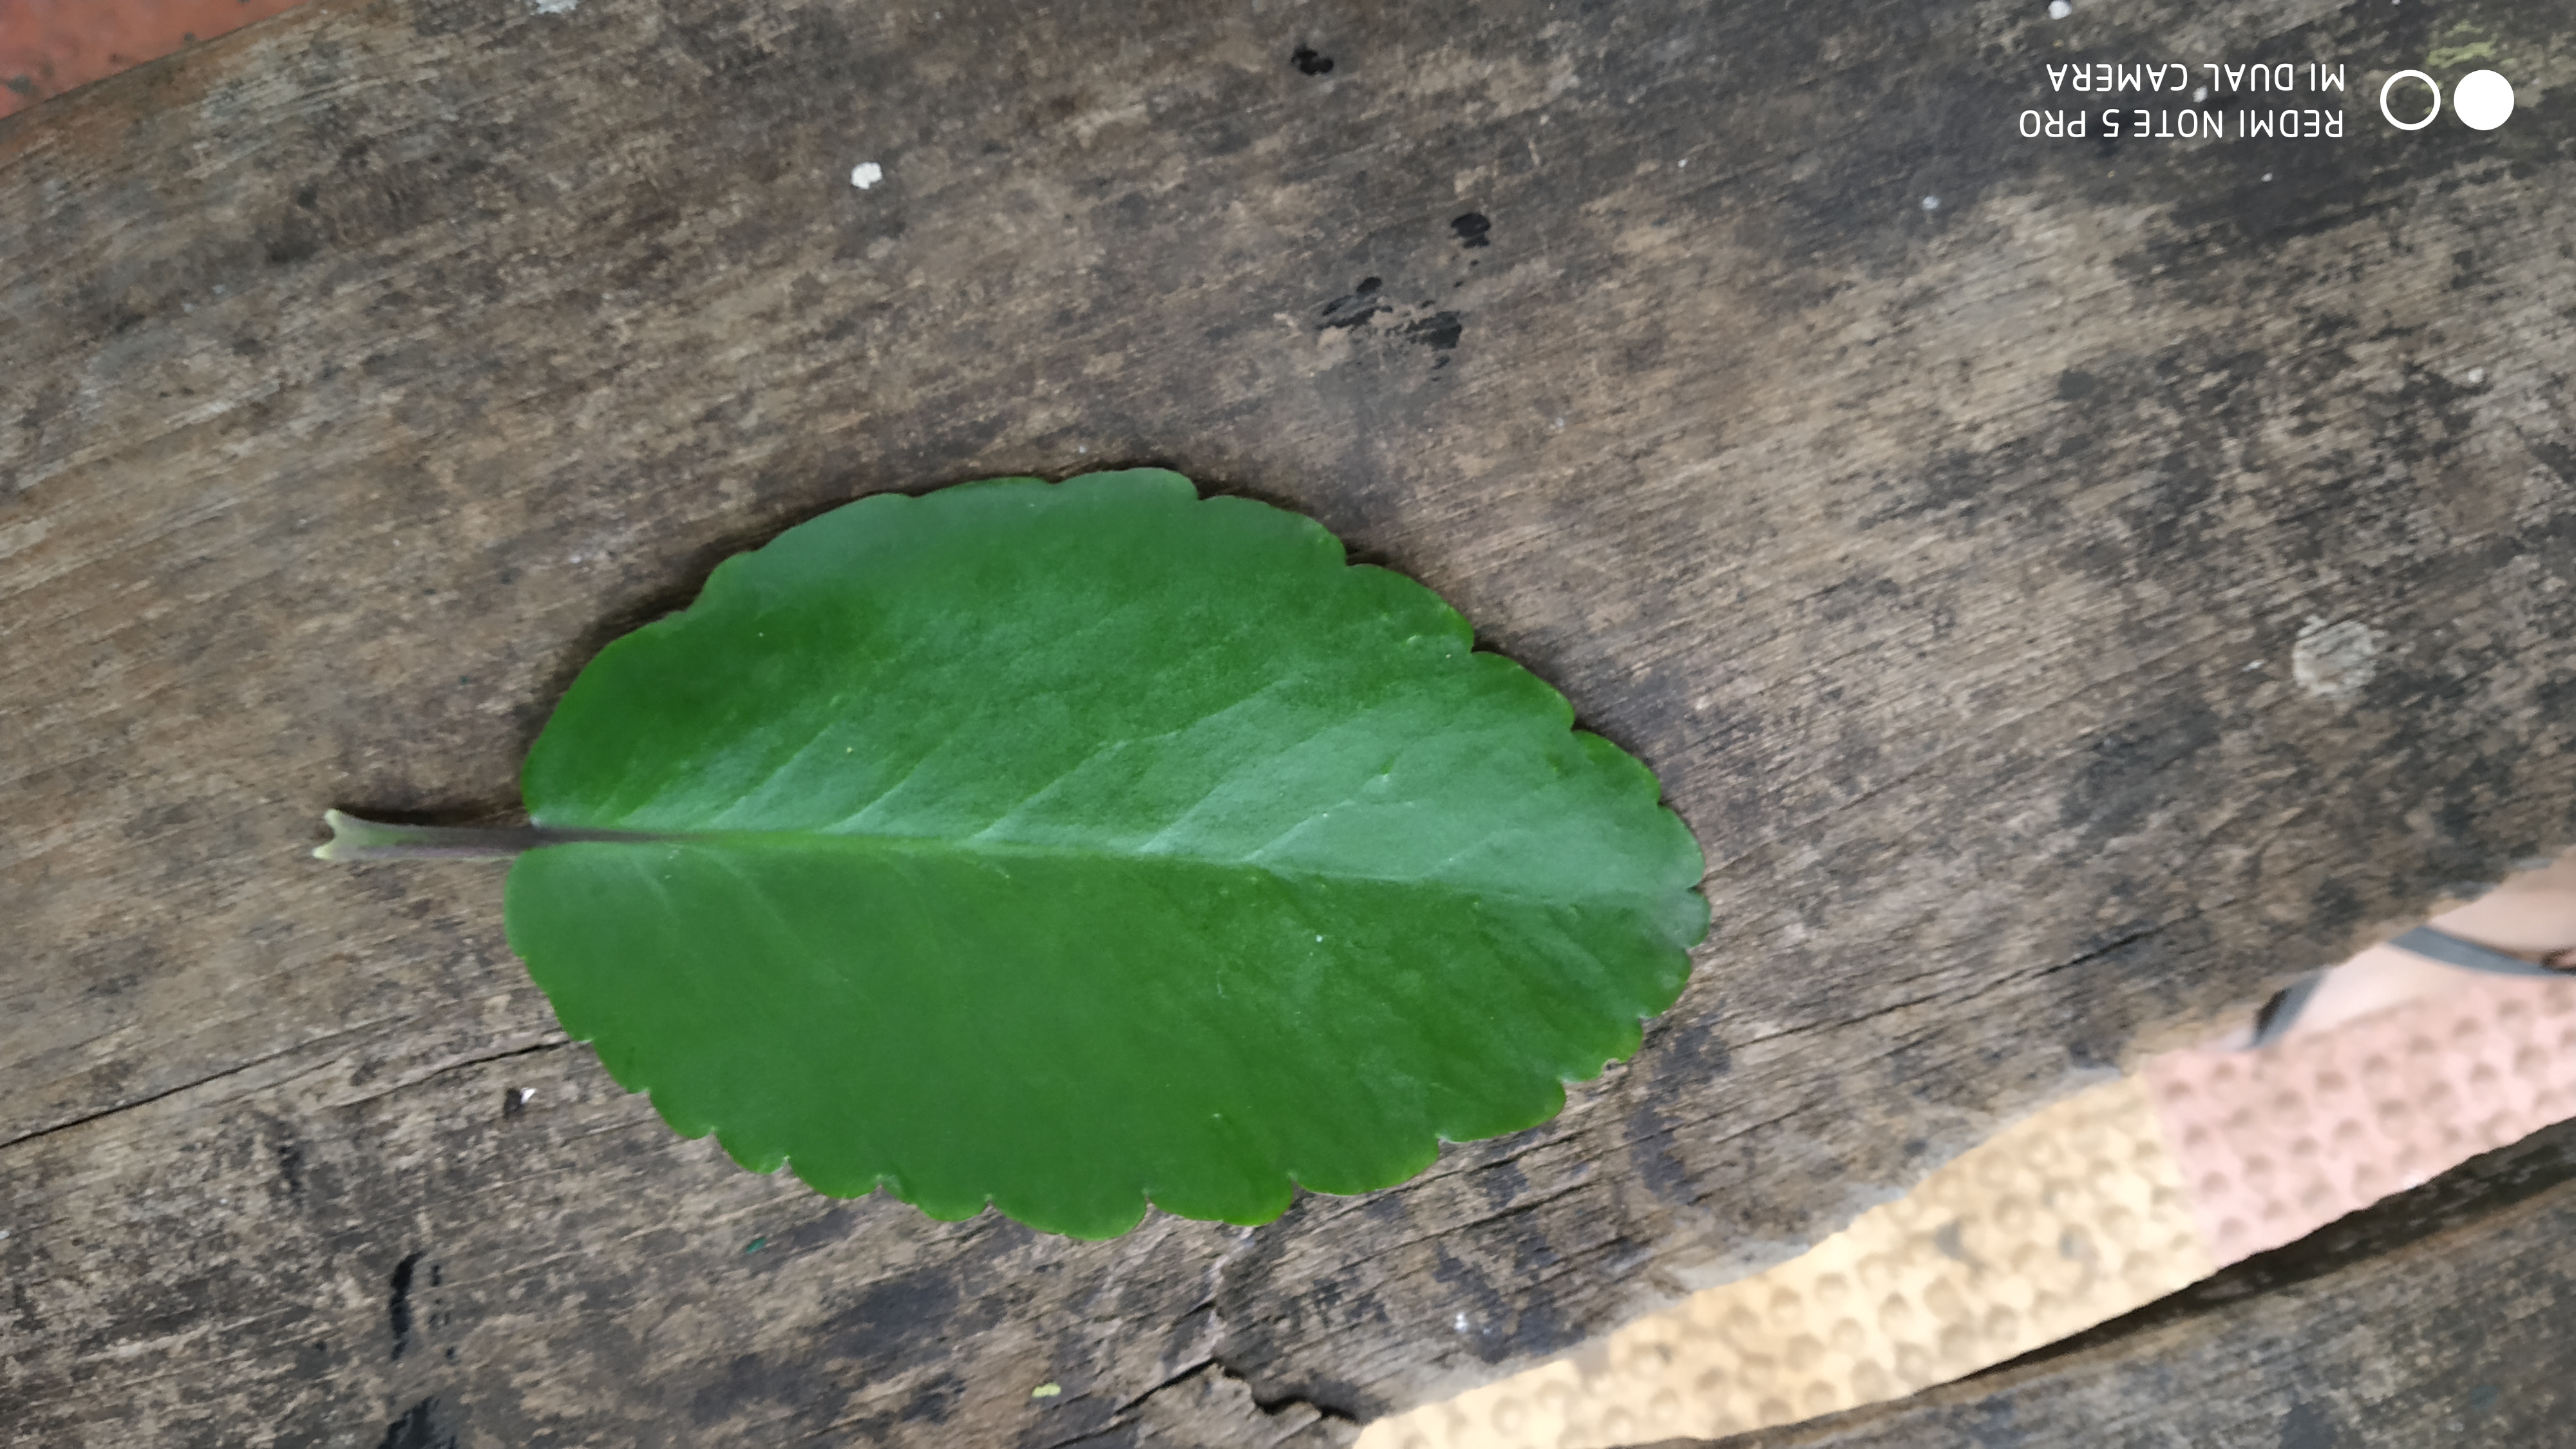
Plant: Spinach1